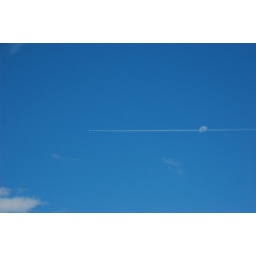
Christchurch Hanmer Springs. The jet is flying pass the blue sky under moon in broad daylight.